Rory Markas

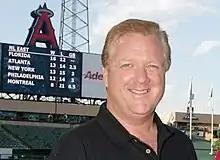
Rory Markas at Angel Stadium of Anaheim on May 7, 2004

Rory Markas (December 20, 1955 – January 4, 2010) was an American sportscaster best known as the Los Angeles Angels of Anaheim's play-by-play broadcaster for eight seasons and as the radio voice of the University of Southern California men's basketball team for 11 seasons. He also worked as a field reporter and part-time sports anchor for KTTV.